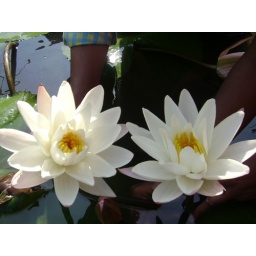
naturally derived lake with rain water where the flowers florished in ranamandala hillsRaghu Munji